Ohio Wesleyan University Library

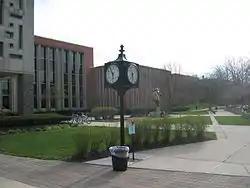

The Ohio Wesleyan University Library is the library system of Ohio Wesleyan University in Delaware, Ohio. It comprises five individual libraries and is the second largest academic library in Ohio among liberal arts colleges, ranked by number of volumes held. Organized into 3 major divisions (main collection, science collection and a music collection), in 2005 it held 600,000 printed volumes in open stacks, 800,000 microfilms and microfiches, and a total of 140,000 maps, motion pictures, DVDs, sound recordings, and computer files in its collections, in addition to extensive digital resources and the University Archives.